The Girl Who Played with Fire (film)

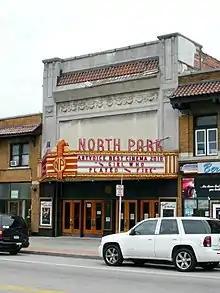
Film showing at theater in Buffalo, New York

The film received mostly positive reviews from critics, although some noted it as a step down from its predecessor. On review aggregation website Rotten Tomatoes, the film holds an approval rating of 69% based on 156 reviews with an average rating of 6.2/10.